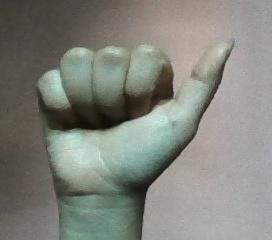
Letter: dhad